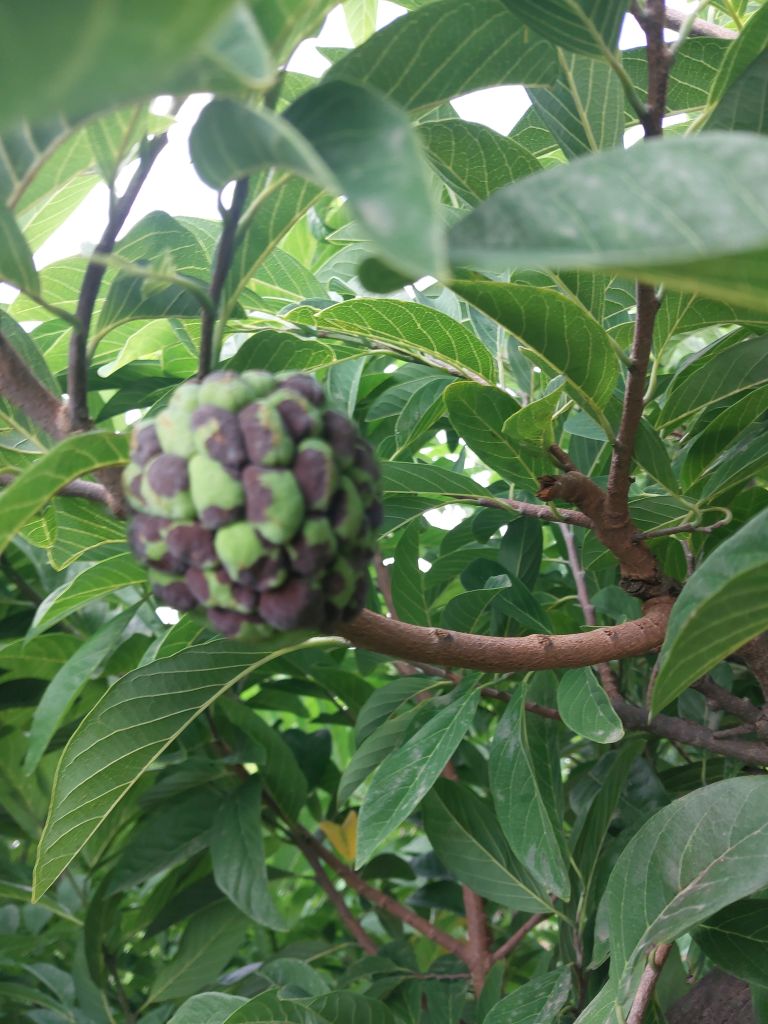
Disease label: Diplodia Rot